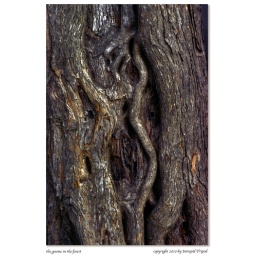
A fanciful creature lives in a tree at White Rock Lake in Dallas.